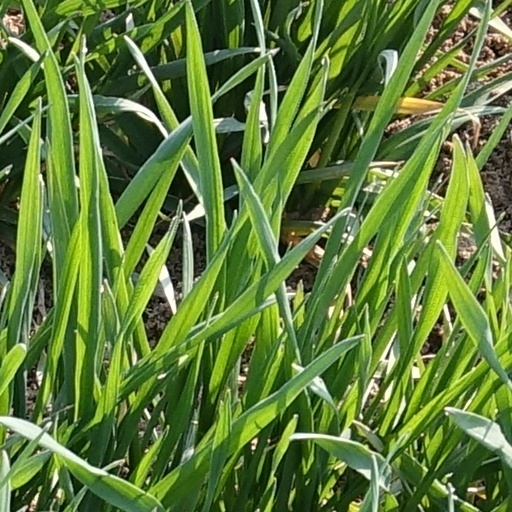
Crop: wheat